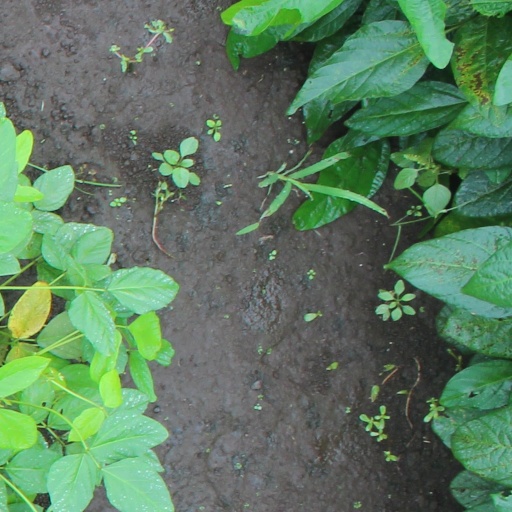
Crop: soybean